Rudolf Caracciola

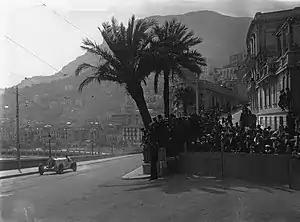
Caracciola in practice for the 1929 Monaco Grand Prix. He finished third after a delay at a pit stop

Caracciola used the prize money——to set up a Mercedes-Benz dealership on the prestigious Kurfürstendamm in Berlin. He also married his girlfriend, Charlotte, whom he had met in 1923 while working at the Mercedes-Benz outlet in Dresden. He continued racing in domestic competitions, returning again to Freiburg to compete in the Flying Kilometre race where he set a new sports car record in the new Mercedes-Benz 2-litre Model K, and finished first. Caracciola entered the Klausenpass hillclimb and set a new touring car record; he also won the touring car class at the Semmering hillclimb before driving a newly supercharged 1914 Mercedes Grand Prix car over the same route to set the fastest time of the day for any class. The recently completed Nürburgring was the host of the 1927 Eifelrennen, a race which had been held on public roads in the Eifel mountains since 1922. Caracciola won the first race on the track, and returned to the Nürburgring a month later for the 1927 German Grand Prix, but his car broke down and the race was won by Otto Merz. However, he won 11 competitions in 1927, almost all of them in the Ferdinand Porsche-developed Mercedes-Benz Model S.